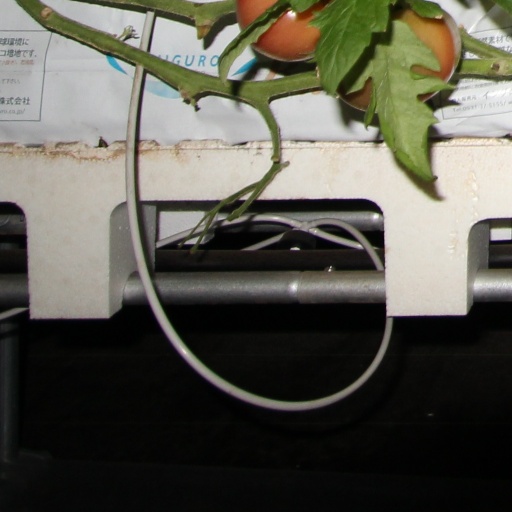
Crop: tomato